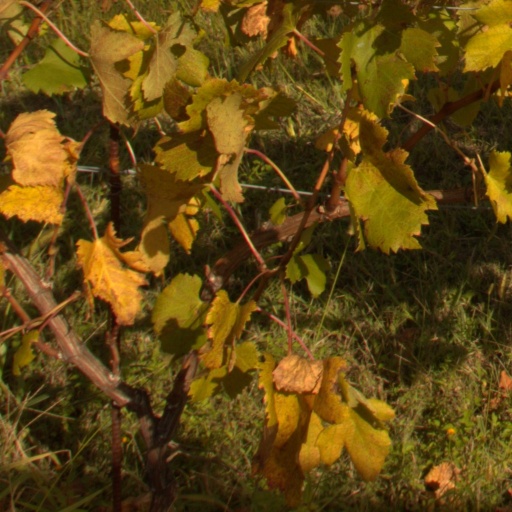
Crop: grape